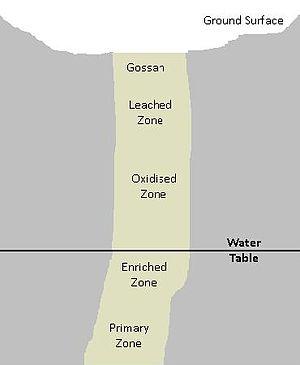
En géologie, un processus hypogène qualifie une formation résultant de phénomènes géologiques d'origine profonde, par opposition au processus supergène qui correspond aux phénomènes géologiques superficiels.
En géologie, un processus supergène qualifie une formation résultant de phénomènes géologiques d'origine superficielle, par opposition au processus hypogène qui correspond aux phénomènes géologiques profonds.